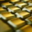
Label: keyboard